The Escape to Nice

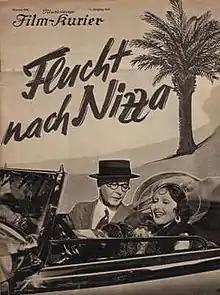

The Escape to Nice is a 1932 German comedy crime film directed by James Bauer and starring Fritz Fischer, Georg Alexander and Else Elster. The film is based on the novel "Orje Lehmann wird Detektiv" by Dolly Bruck (Hans Mahner-Mons). It was shot at the Halensee Studios in Berlin and on location in London and Nice. The film's sets were designed by the art director Franz Schroedter. It premiered on 14 June 1932.